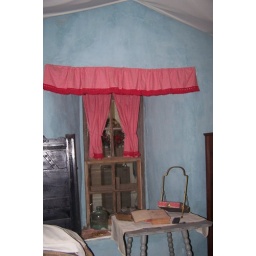
Interior view showing plastered walls and ceiling covered wtih muslin sheet. this window is also seen in an exterior view